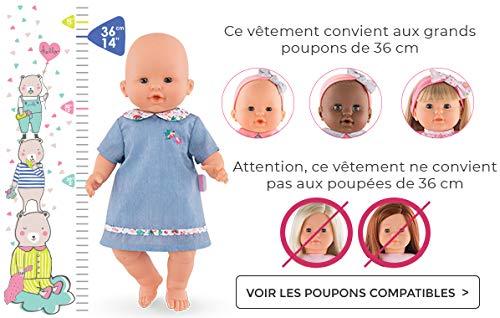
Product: Corolle - Mon Grand Poupon Outfits Set - Tropicorolle for 14'' Baby Dolls
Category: Toys & Games | Dolls & Accessories | Doll Accessories | Clothing & Shoes
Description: A charming casual play outfit for a 14-inch Corolle baby doll.
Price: $23.23
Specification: ProductDimensions:13x7.5x0.5inches|ItemWeight:1.92ounces|ShippingWeight:2.88ounces(Viewshippingratesandpolicies)|ASIN:B07MY3NGSL|Itemmodelnumber:140400|Manufacturerrecommendedage:24months-7years